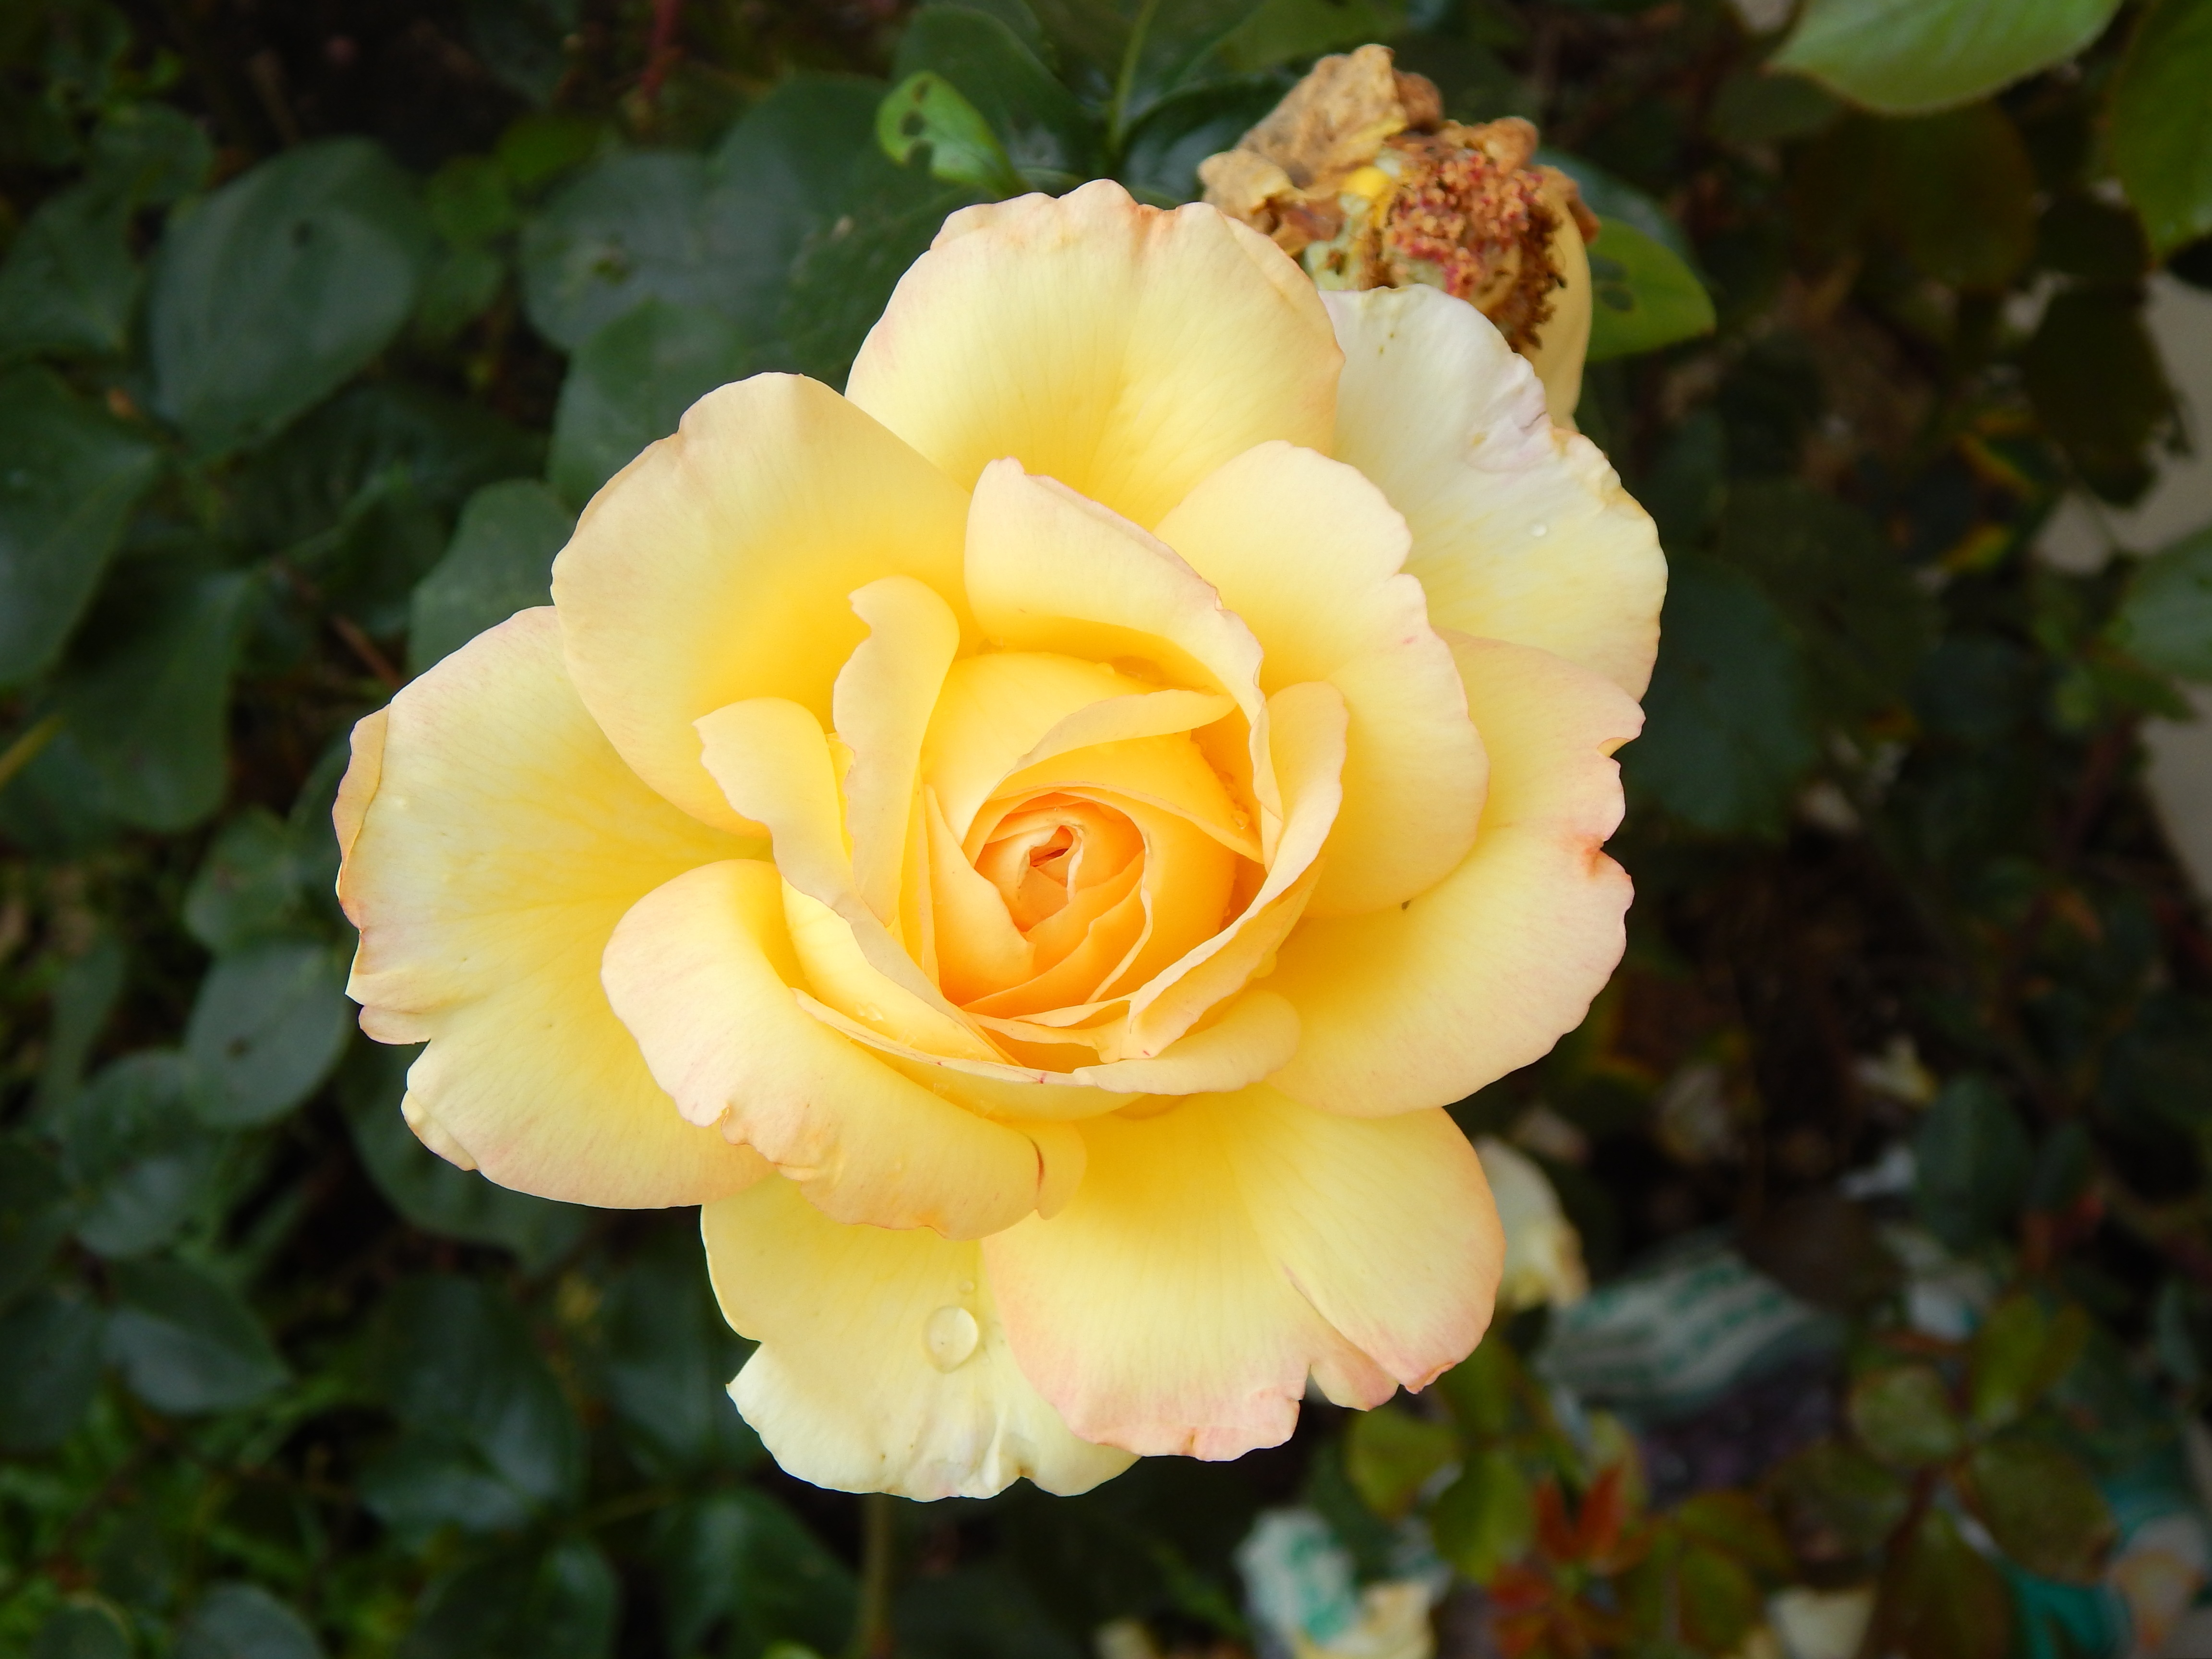
blossom, plant, flower, petal, bloom, rose, botany, yellow, close, flora, floribunda, rose bloom, macro photography, yellow roses, rose blooms, flowering plant, garden roses, rose family, burnet rose, land plant, rose order, austrian briar